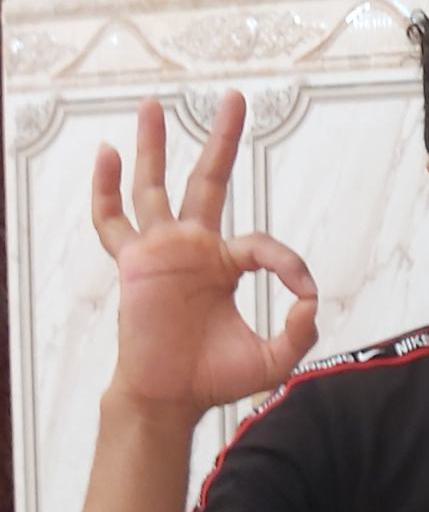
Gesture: ok